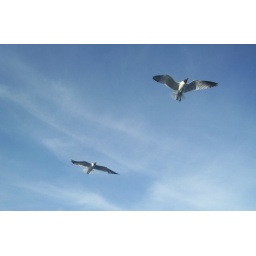
This a picture i took out of the window of a boat in FL.